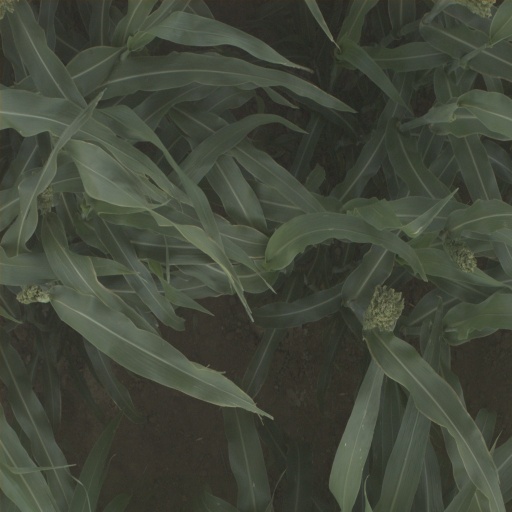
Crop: sorghum